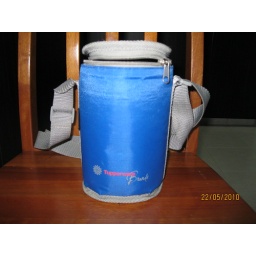
selling @ $8/-. preloved. gotta put the whole bag in the freezer. can hold pigeon glass bottle of 120ml.